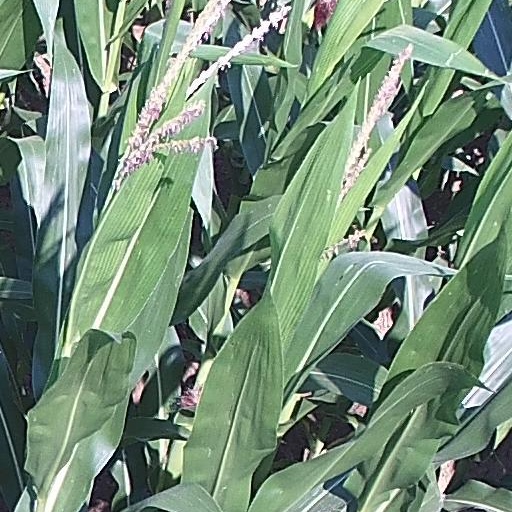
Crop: maize; corn